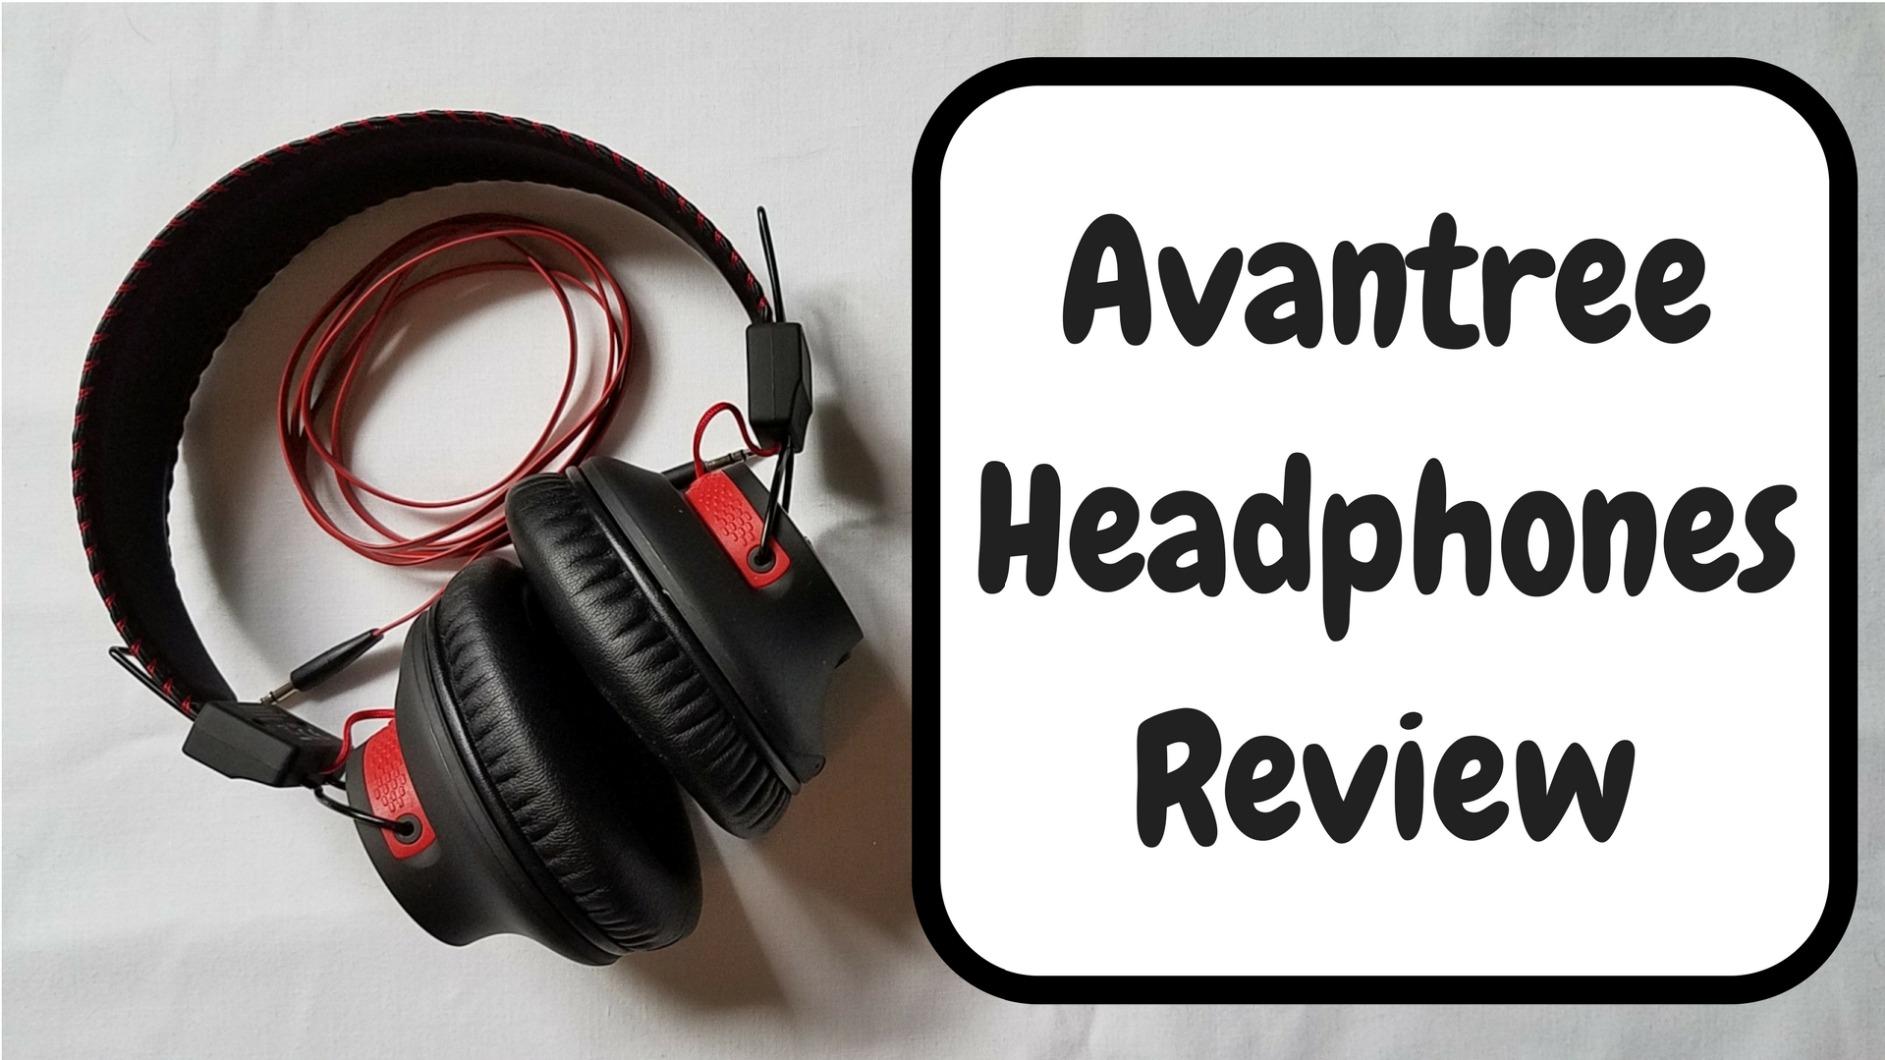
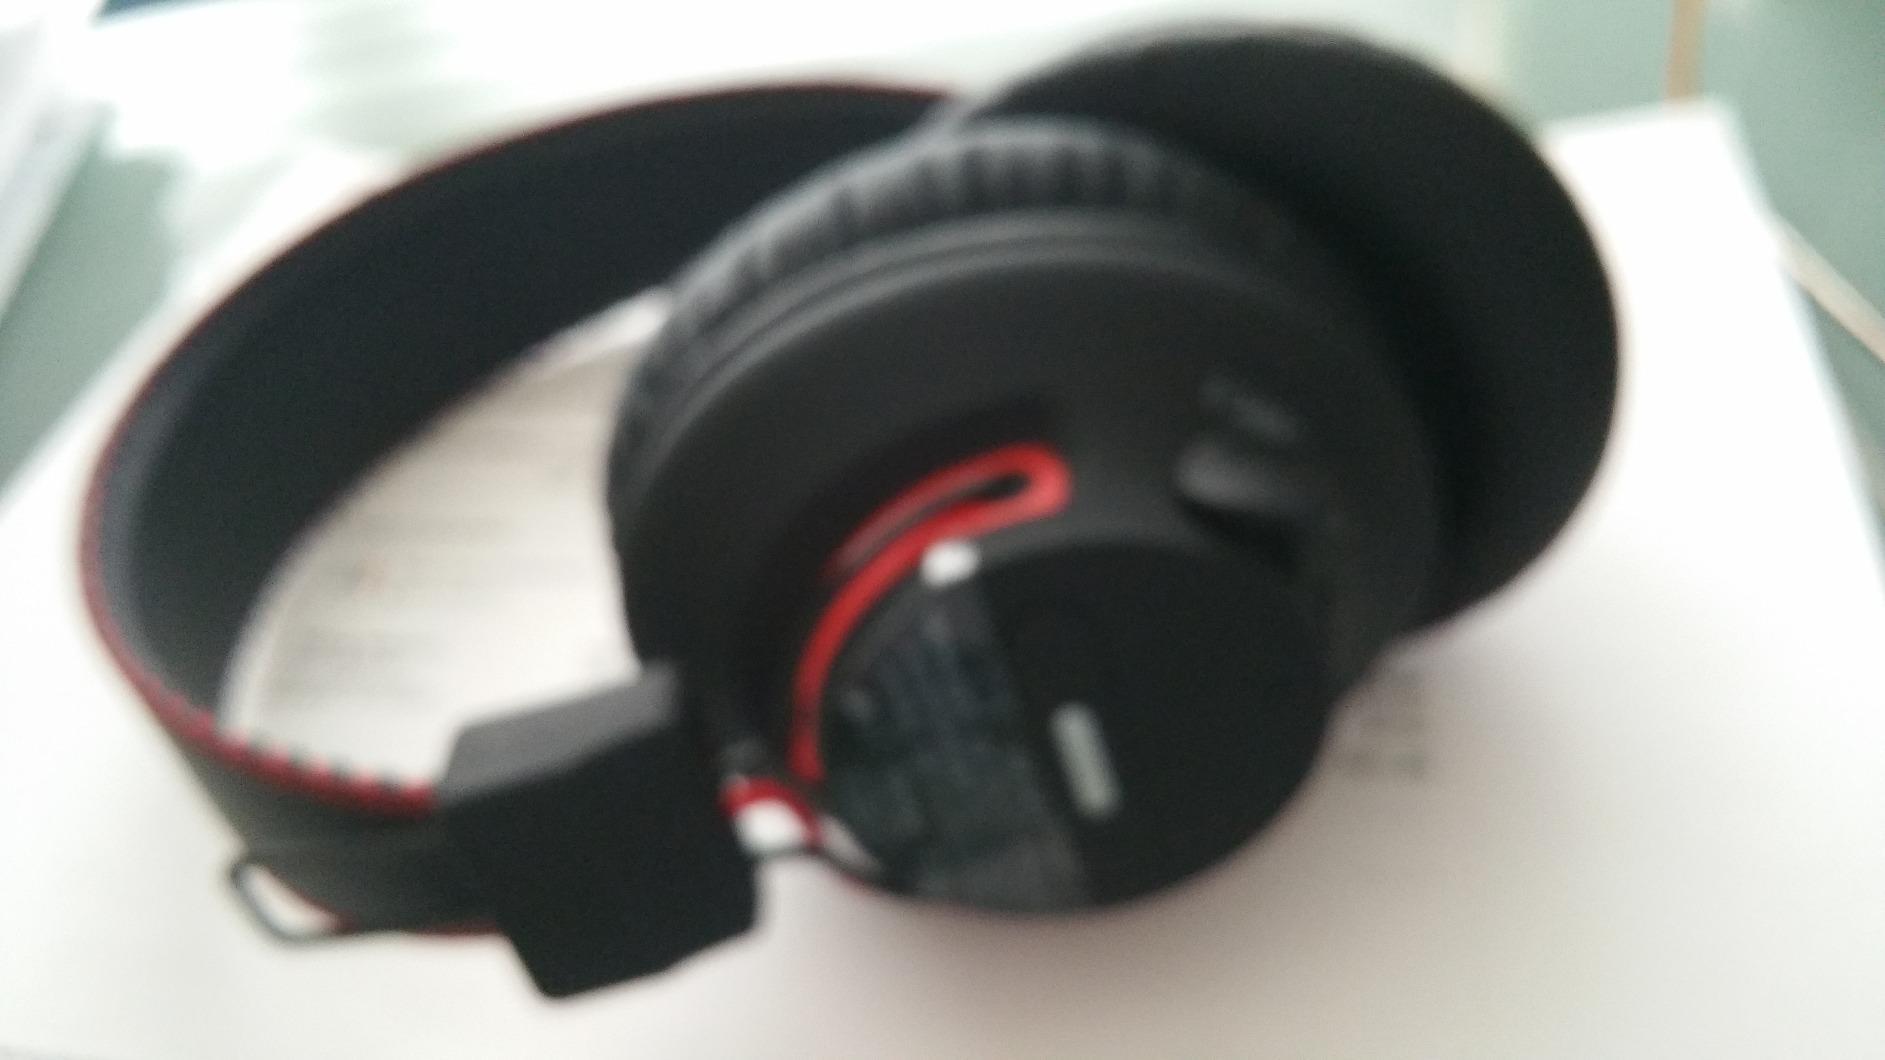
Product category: headphones
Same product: yes